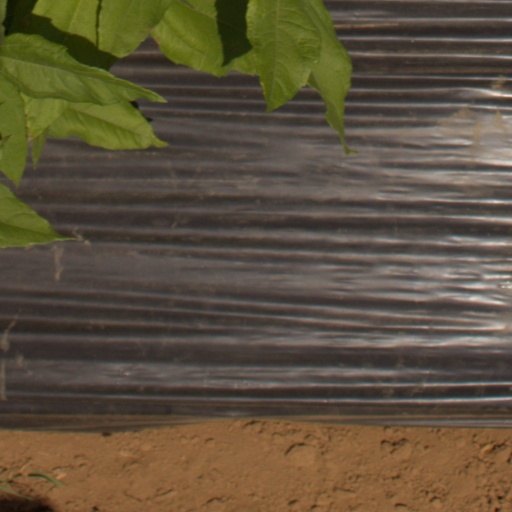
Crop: Jerusalem artichoke